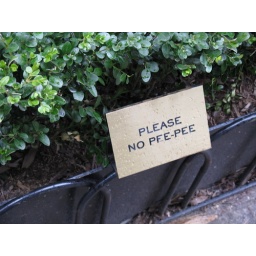
Funny sign in a flower box in Greenwich Village.